Music of Albania

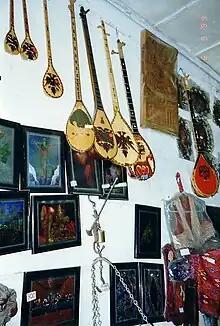
Çifteli was used since the Ottoman occupation of Albania.

Çiftelia is a long necked stringed instrument and frequently used by Gheg Albanians in northeastern Albania, Kosovo, Montenegro and North Macedonia. It is an integral part of northern traditional instrumental ensembles, commonly played in the context of northern wedding music.